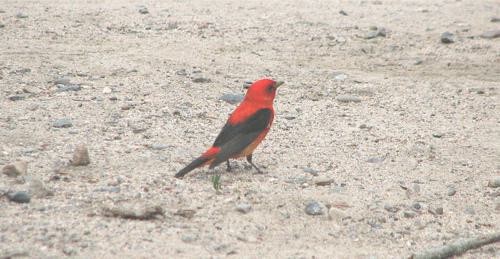
A photo of a scarlet tanager